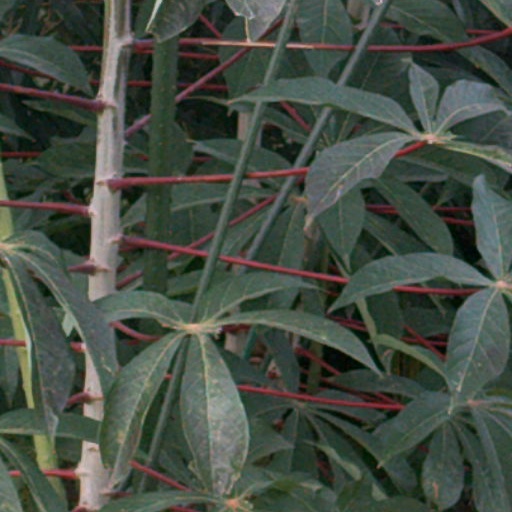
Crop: cassava